M. Evelyn McCormick

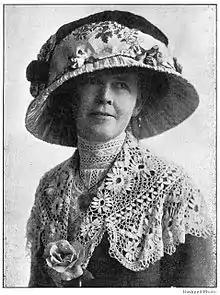

Mary Evelyn (Eve) McCormick was born on December 2, 1862, to Irish immigrants in Placerville, California. By 1867, the family had moved to San Francisco, where her father's occupation was listed as "barkeeper" or "liquor dealer". After completing grammar school she trained in the early 1880s at the Irving Institute, a private academy for college-bound girls, where she received her first professional lessons in art. While a student at the Institute, she exhibited her painted porcelain at the California State Fair (1881) and at the San Francisco Mechanics' Institute Fair (1882). She studied at the California School of Design in San Francisco under Thomas Hill, Ernest Narjot, Emil Carlsen, Virgil Williams, and Raymond Dabb Yelland. Here she was awarded an Honorable Mention for oil painting in 1886 and the Avery Gold Medal for her study of chrysanthemums in 1888. She befriended students who later became prominent in the art world, including Isabel Hunter, Mary DeNeale Morgan, Mary Williams (aka Kate Carew), and Guy Rose. She fell passionately in love with Rose and followed him to Paris in 1889. Both studied painting at the Académie Julian under Jules Joseph Lefebvre and Jean-Joseph Benjamin-Constant. At this time she reportedly began her long friendship with Sarah Bernhardt. McCormick and Rose also spent time painting in the tiny village of Giverny, where Claude Monet lived and worked; she was influenced by Monet, Camille Pissarro, Georges Seurat and other French Impressionists. In 1891, she exhibited her canvas "A Garden in Giverny" at the Salon and her "Afternoon at Giverny" at the Academy of Arts, Berlin. Both artists returned to California in 1891.